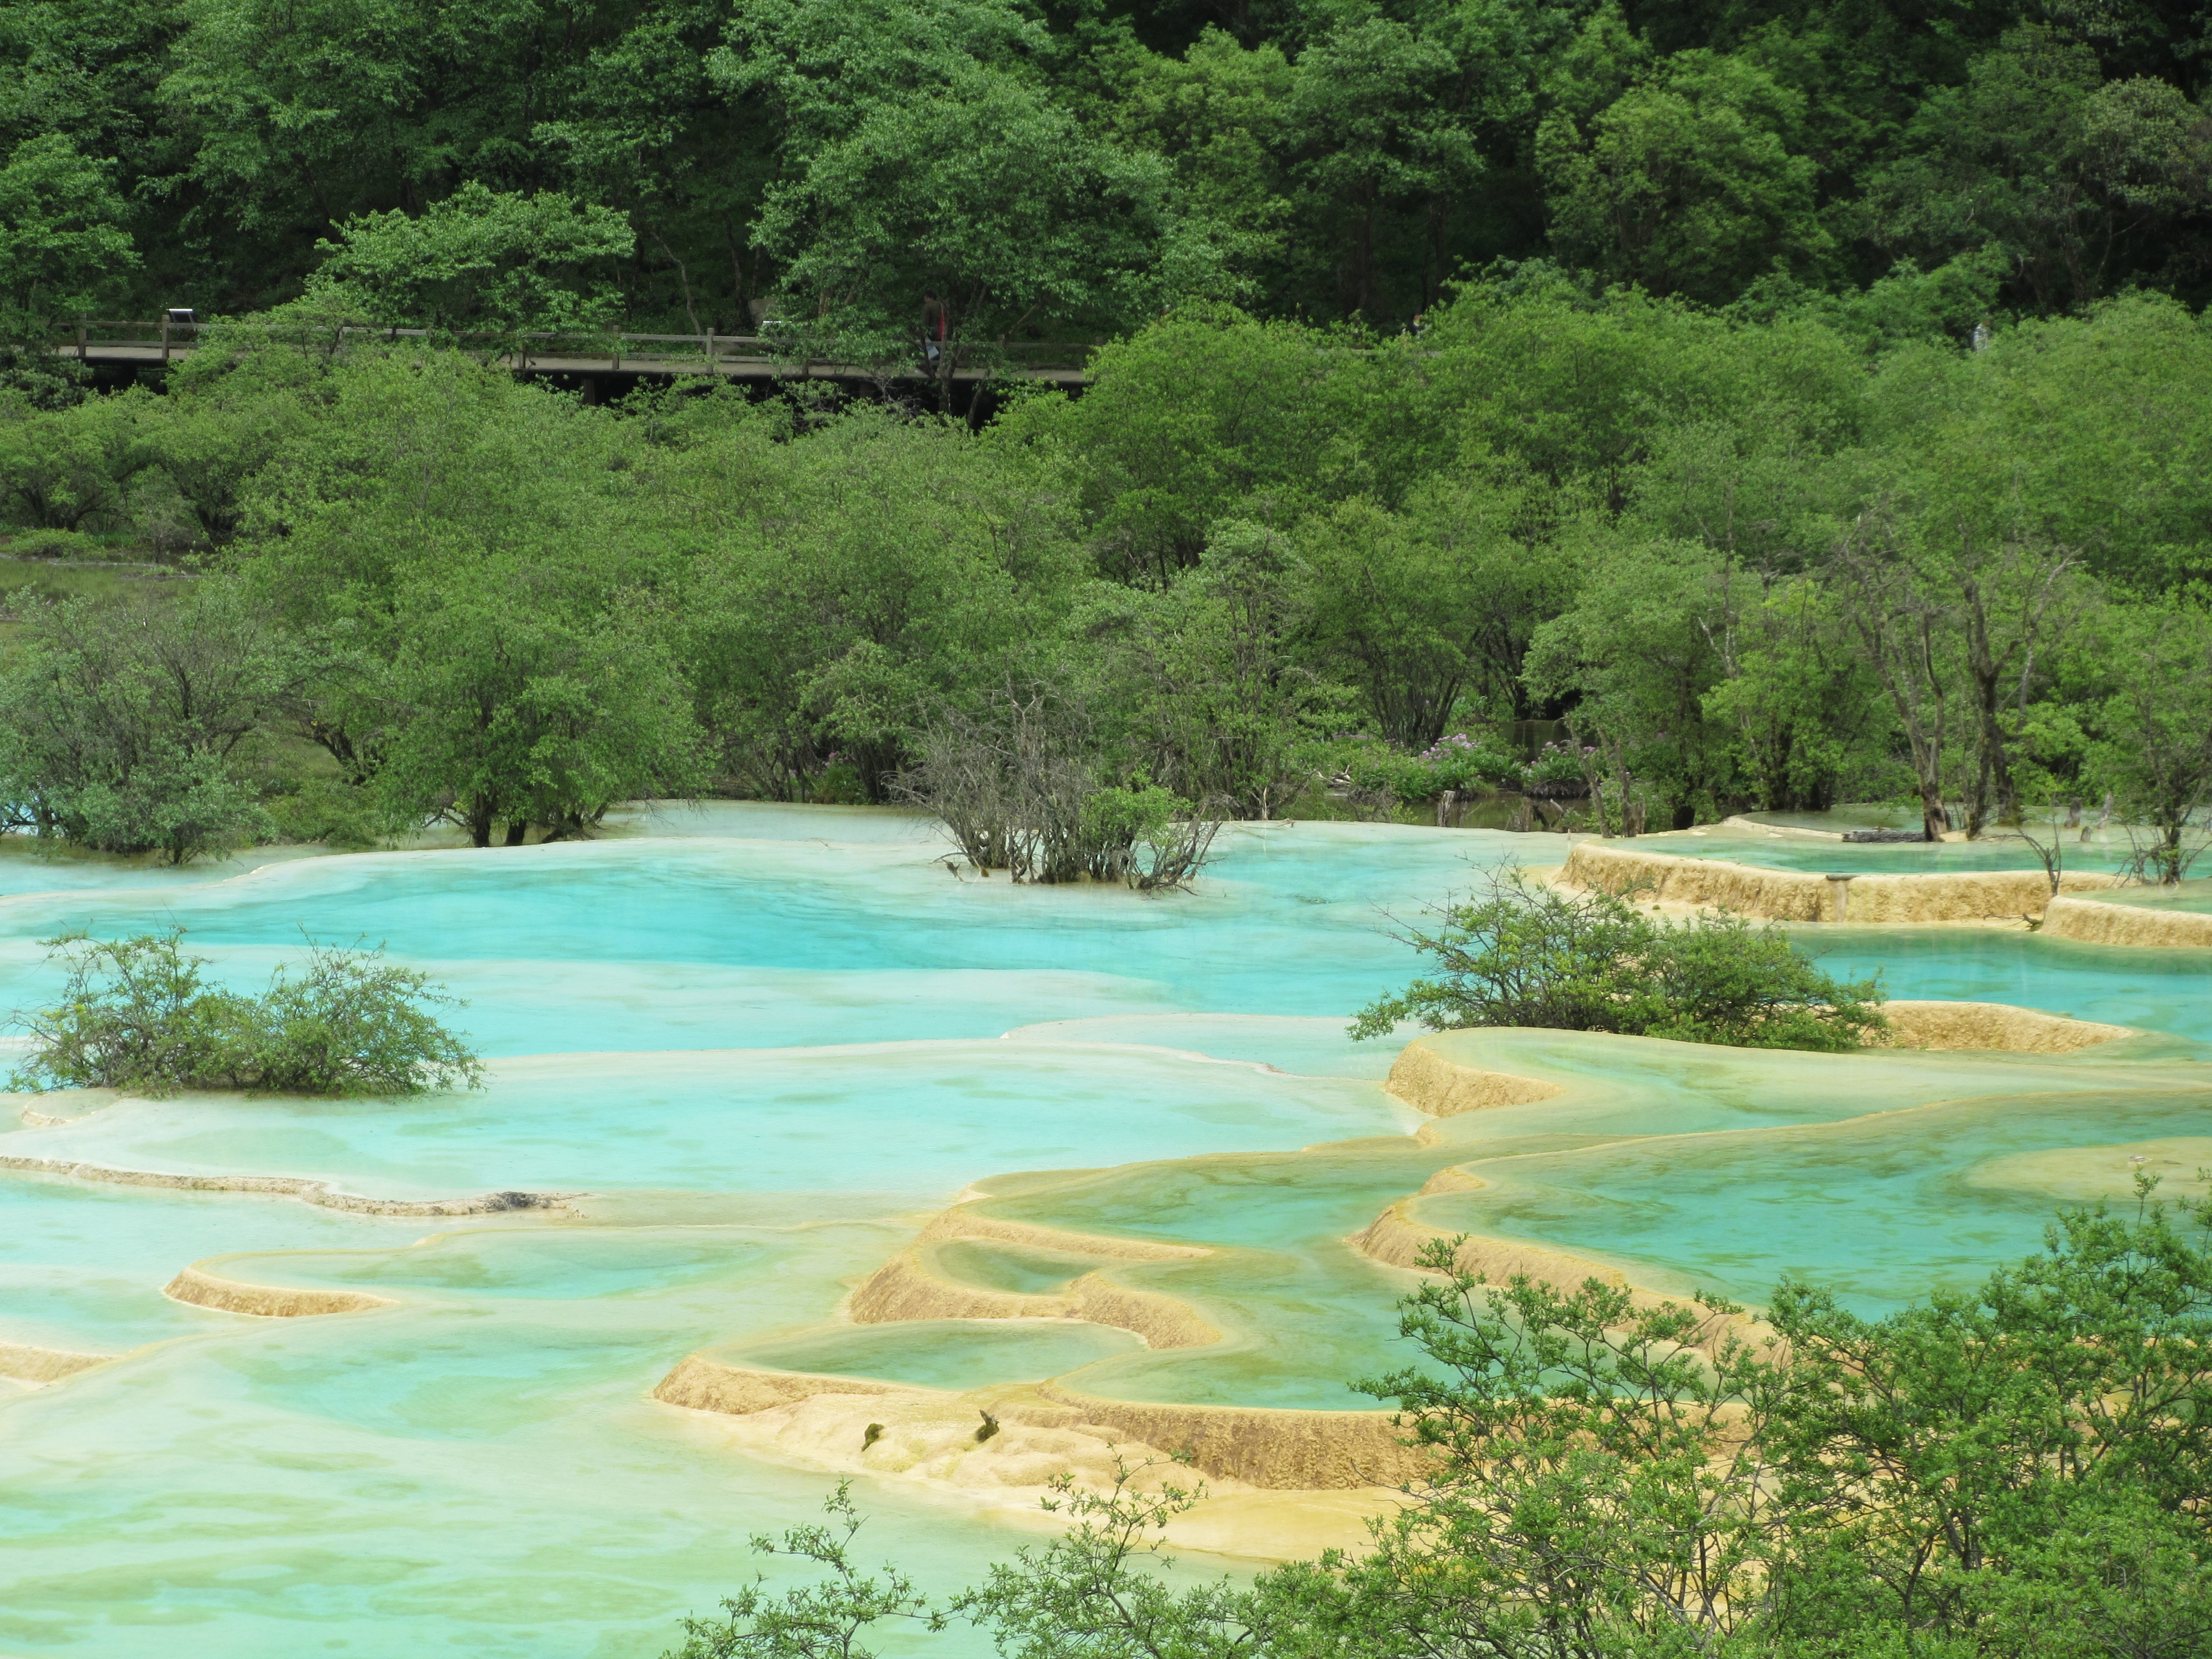
lake, river, jungle, lagoon, bay, body of water, golf course, ecosystem, the scenery, jiuzhaigou, geographical feature